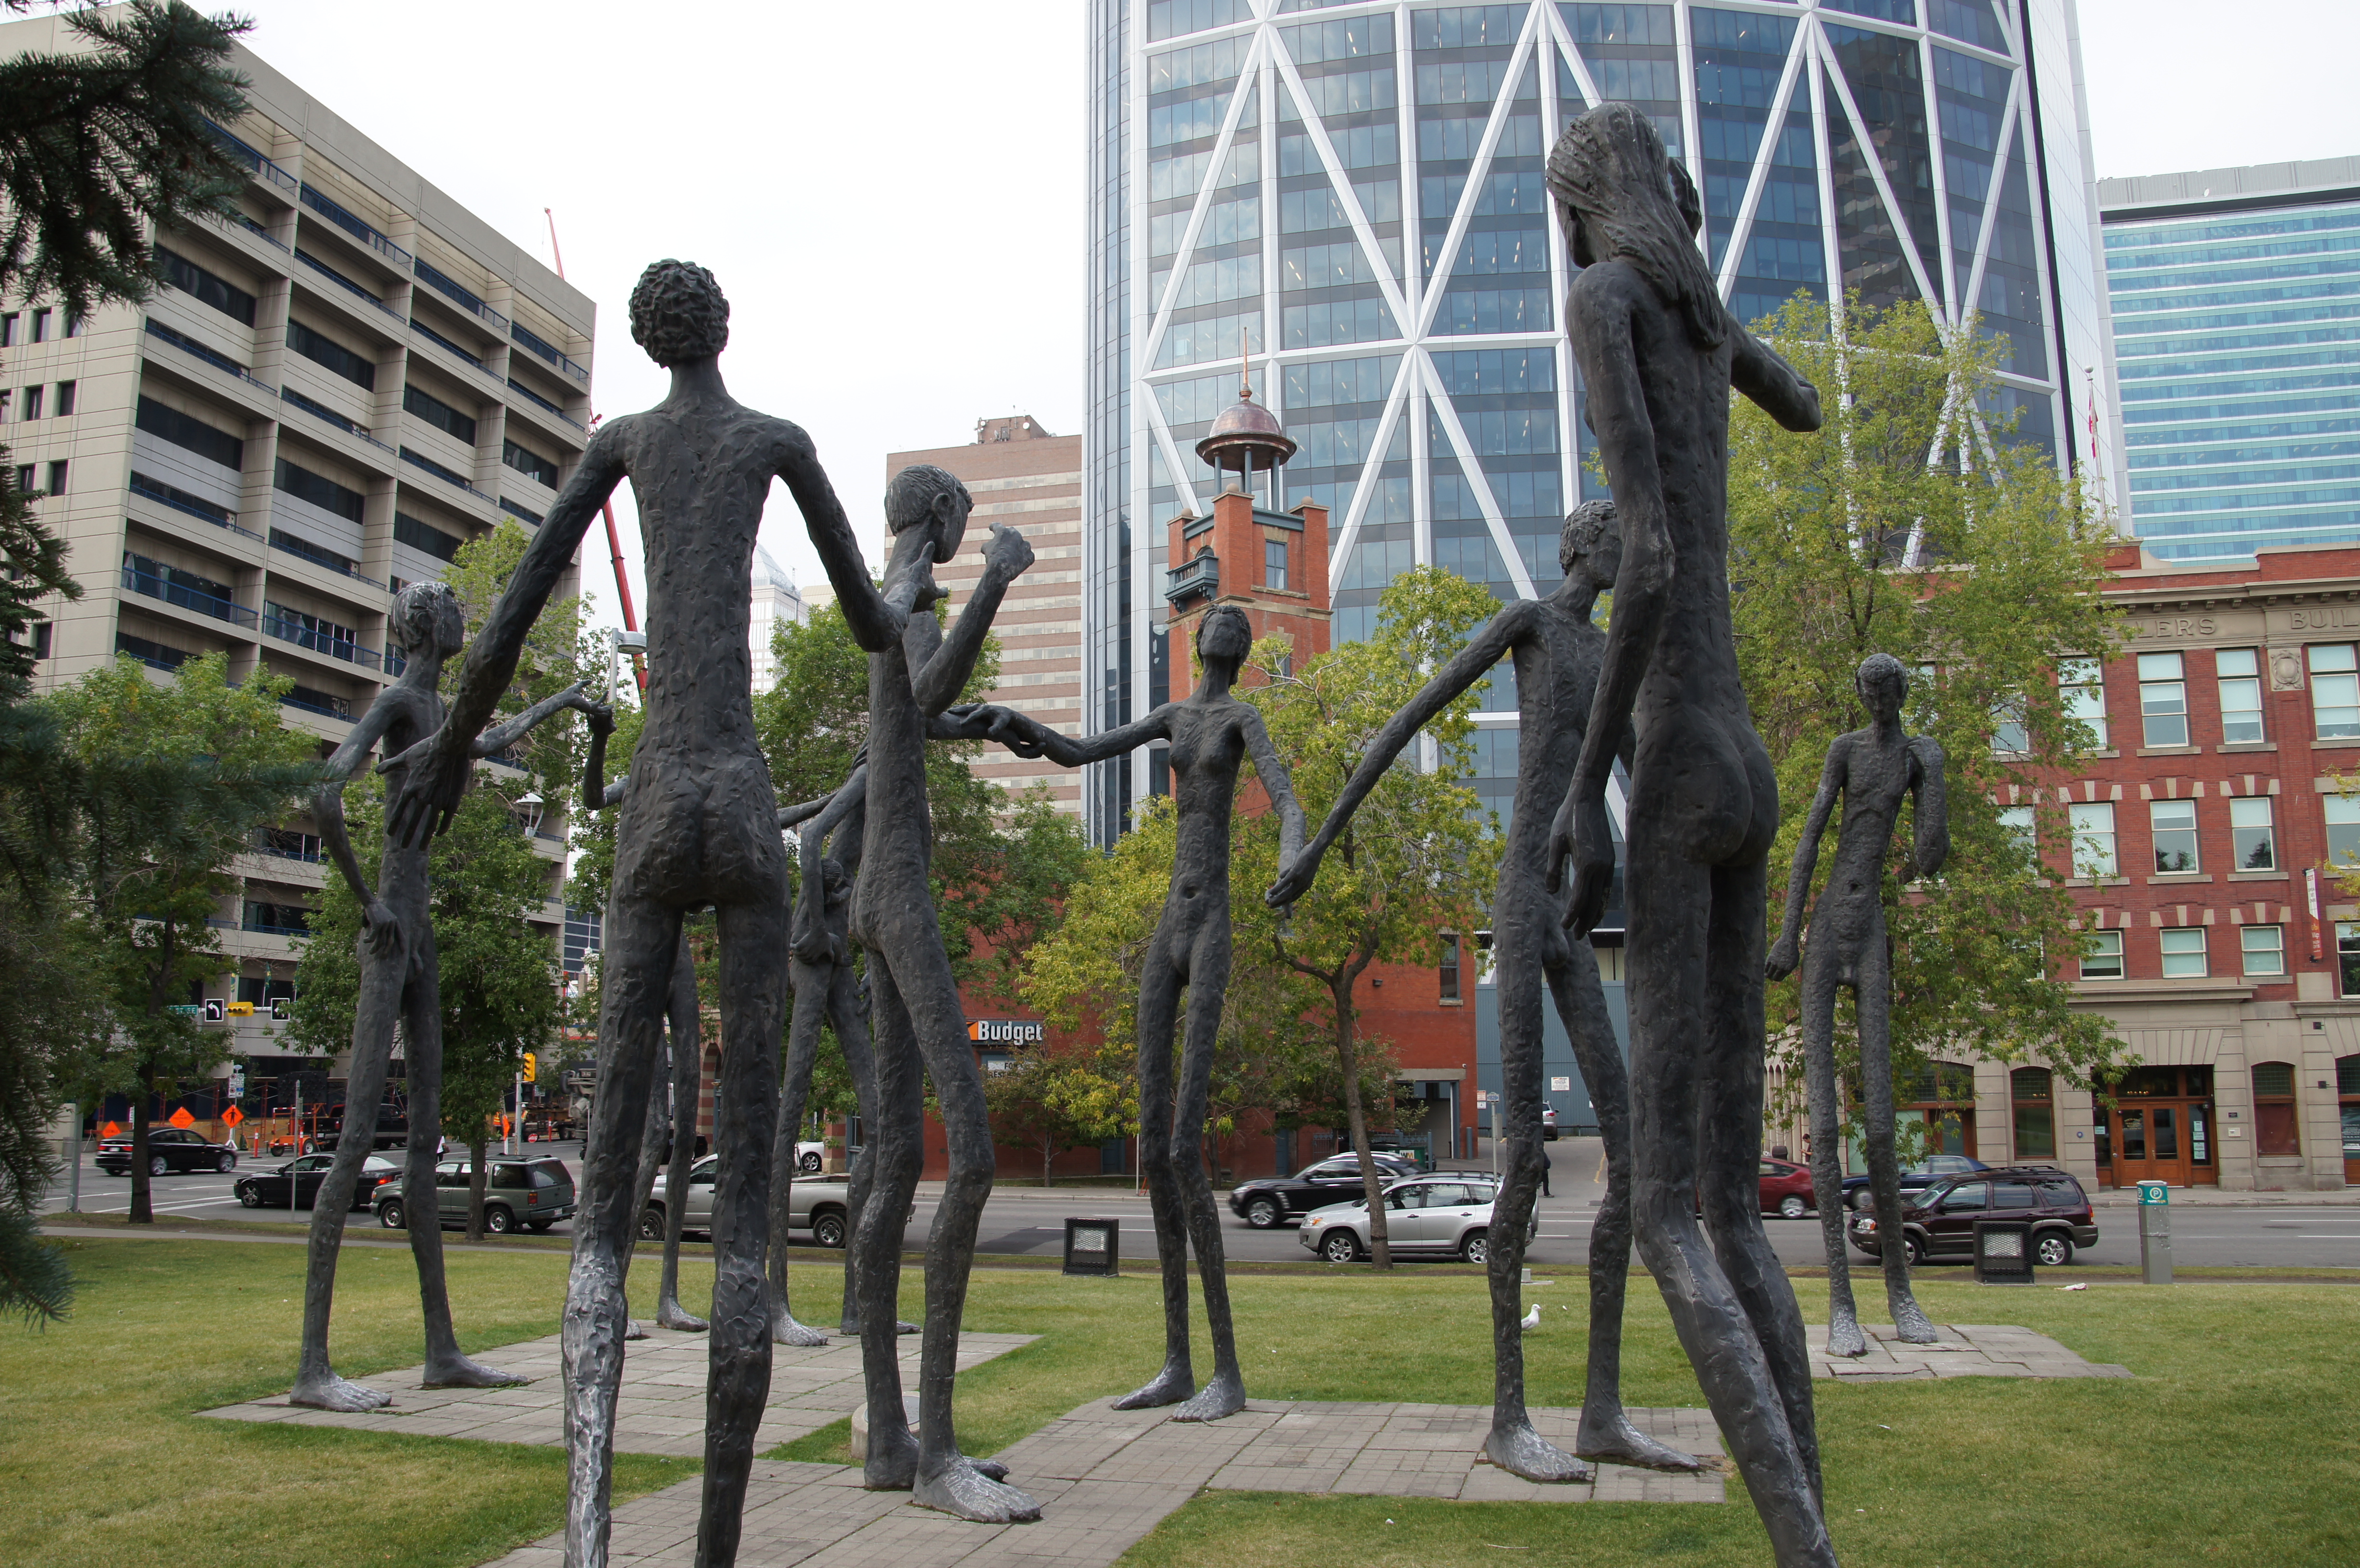
architecture, city, skyscraper, highrise, monument, statue, plaza, sculpture, art, canada, holdinghands, glasswall, calgary, alberta, tallbuildings, sightseeingcalgary, familyofmancalgary, bankershall, tallpeople, neighbourhood